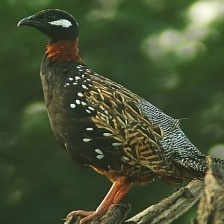
Species: BLACK FRANCOLIN
Scientific name: FRANCOLINUS FRANCOLINUS
ImageNet parent category: partridge